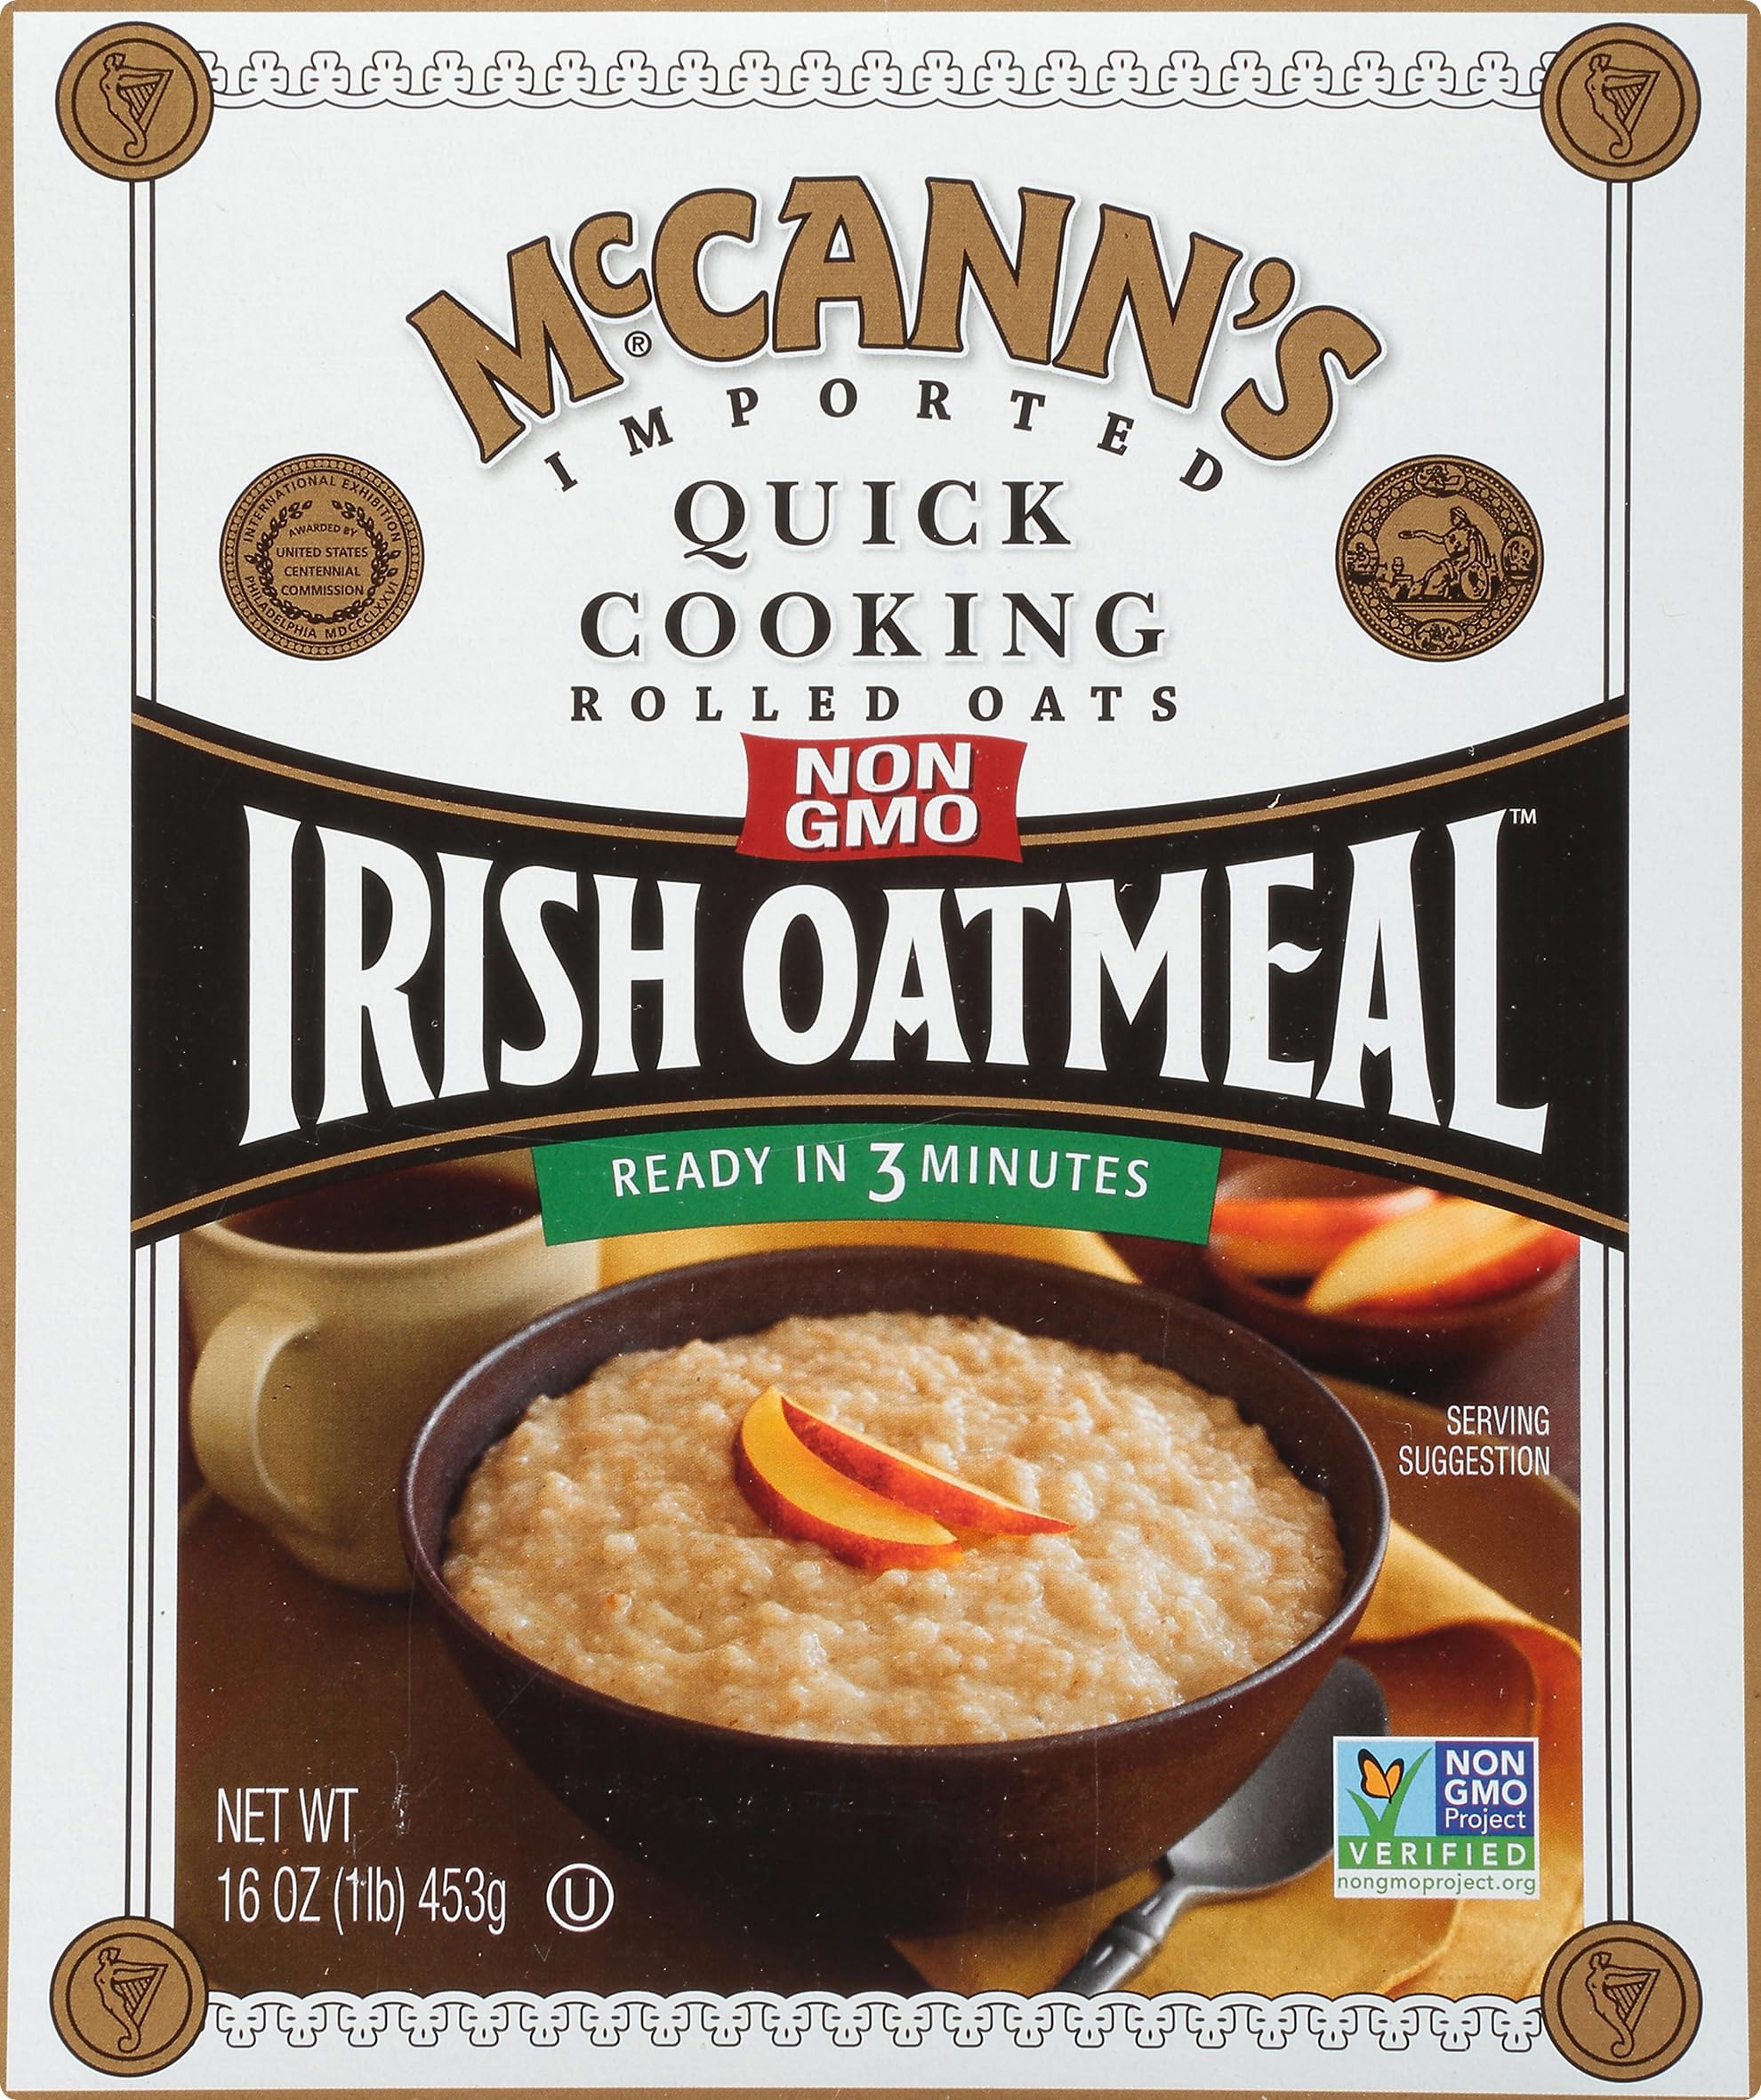
Item Name: McCann's Irish Oatmeal, Quick Cooking Rolled Oats, 16 Ounce
Bullet Point 1: Instant oatmeal made with whole grain oats that are steamed and rolled to reduce preparation time
Bullet Point 2: Cholesterol and sodium-free oatmeal packed with soluble fiber and 5 grams of protein per serving
Bullet Point 3: Create a delicious flavored oatmeal bowl by combining the distinct taste of McCann's Irish oatmeal with your favorite toppings
Bullet Point 4: Cook 1/2 cup of oats in 1 cup of water over medium heat for one minute, or microwave for 1 1/2 to 2 minutes
Bullet Point 5: One 16 oz box of McCann's Imported Quick Cooking Rolled Oats Kosher Irish Oatmeal
Value: 16.0
Unit: Fl Oz

Price: 5.425